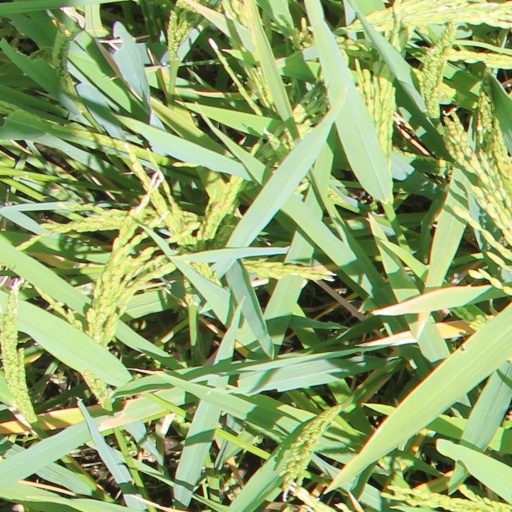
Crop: rice